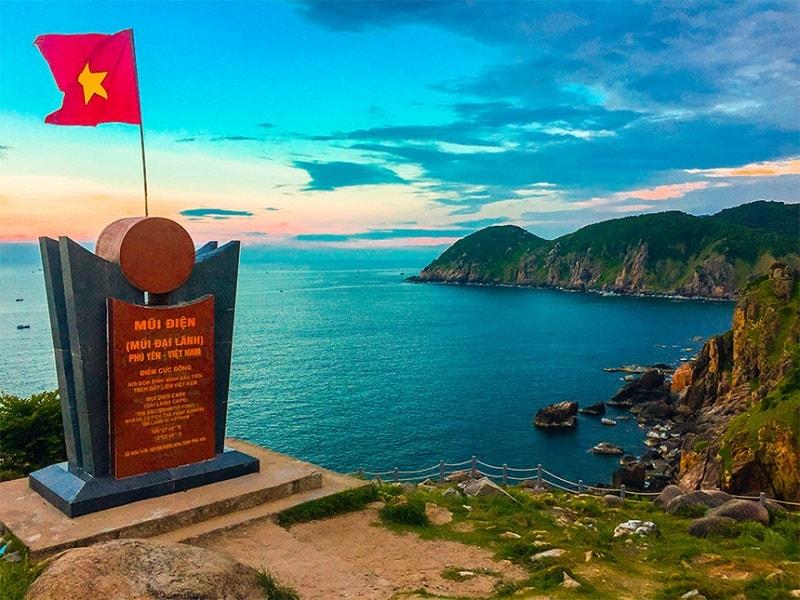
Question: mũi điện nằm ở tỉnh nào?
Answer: phú yên - việt nam